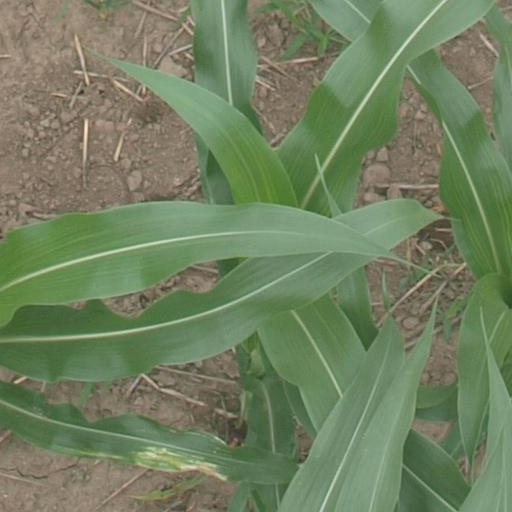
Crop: maize; corn